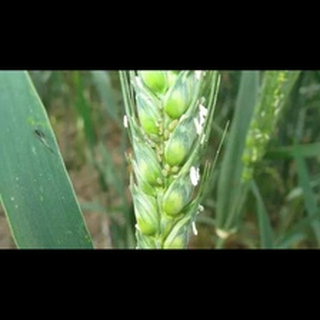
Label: wheat_aphid